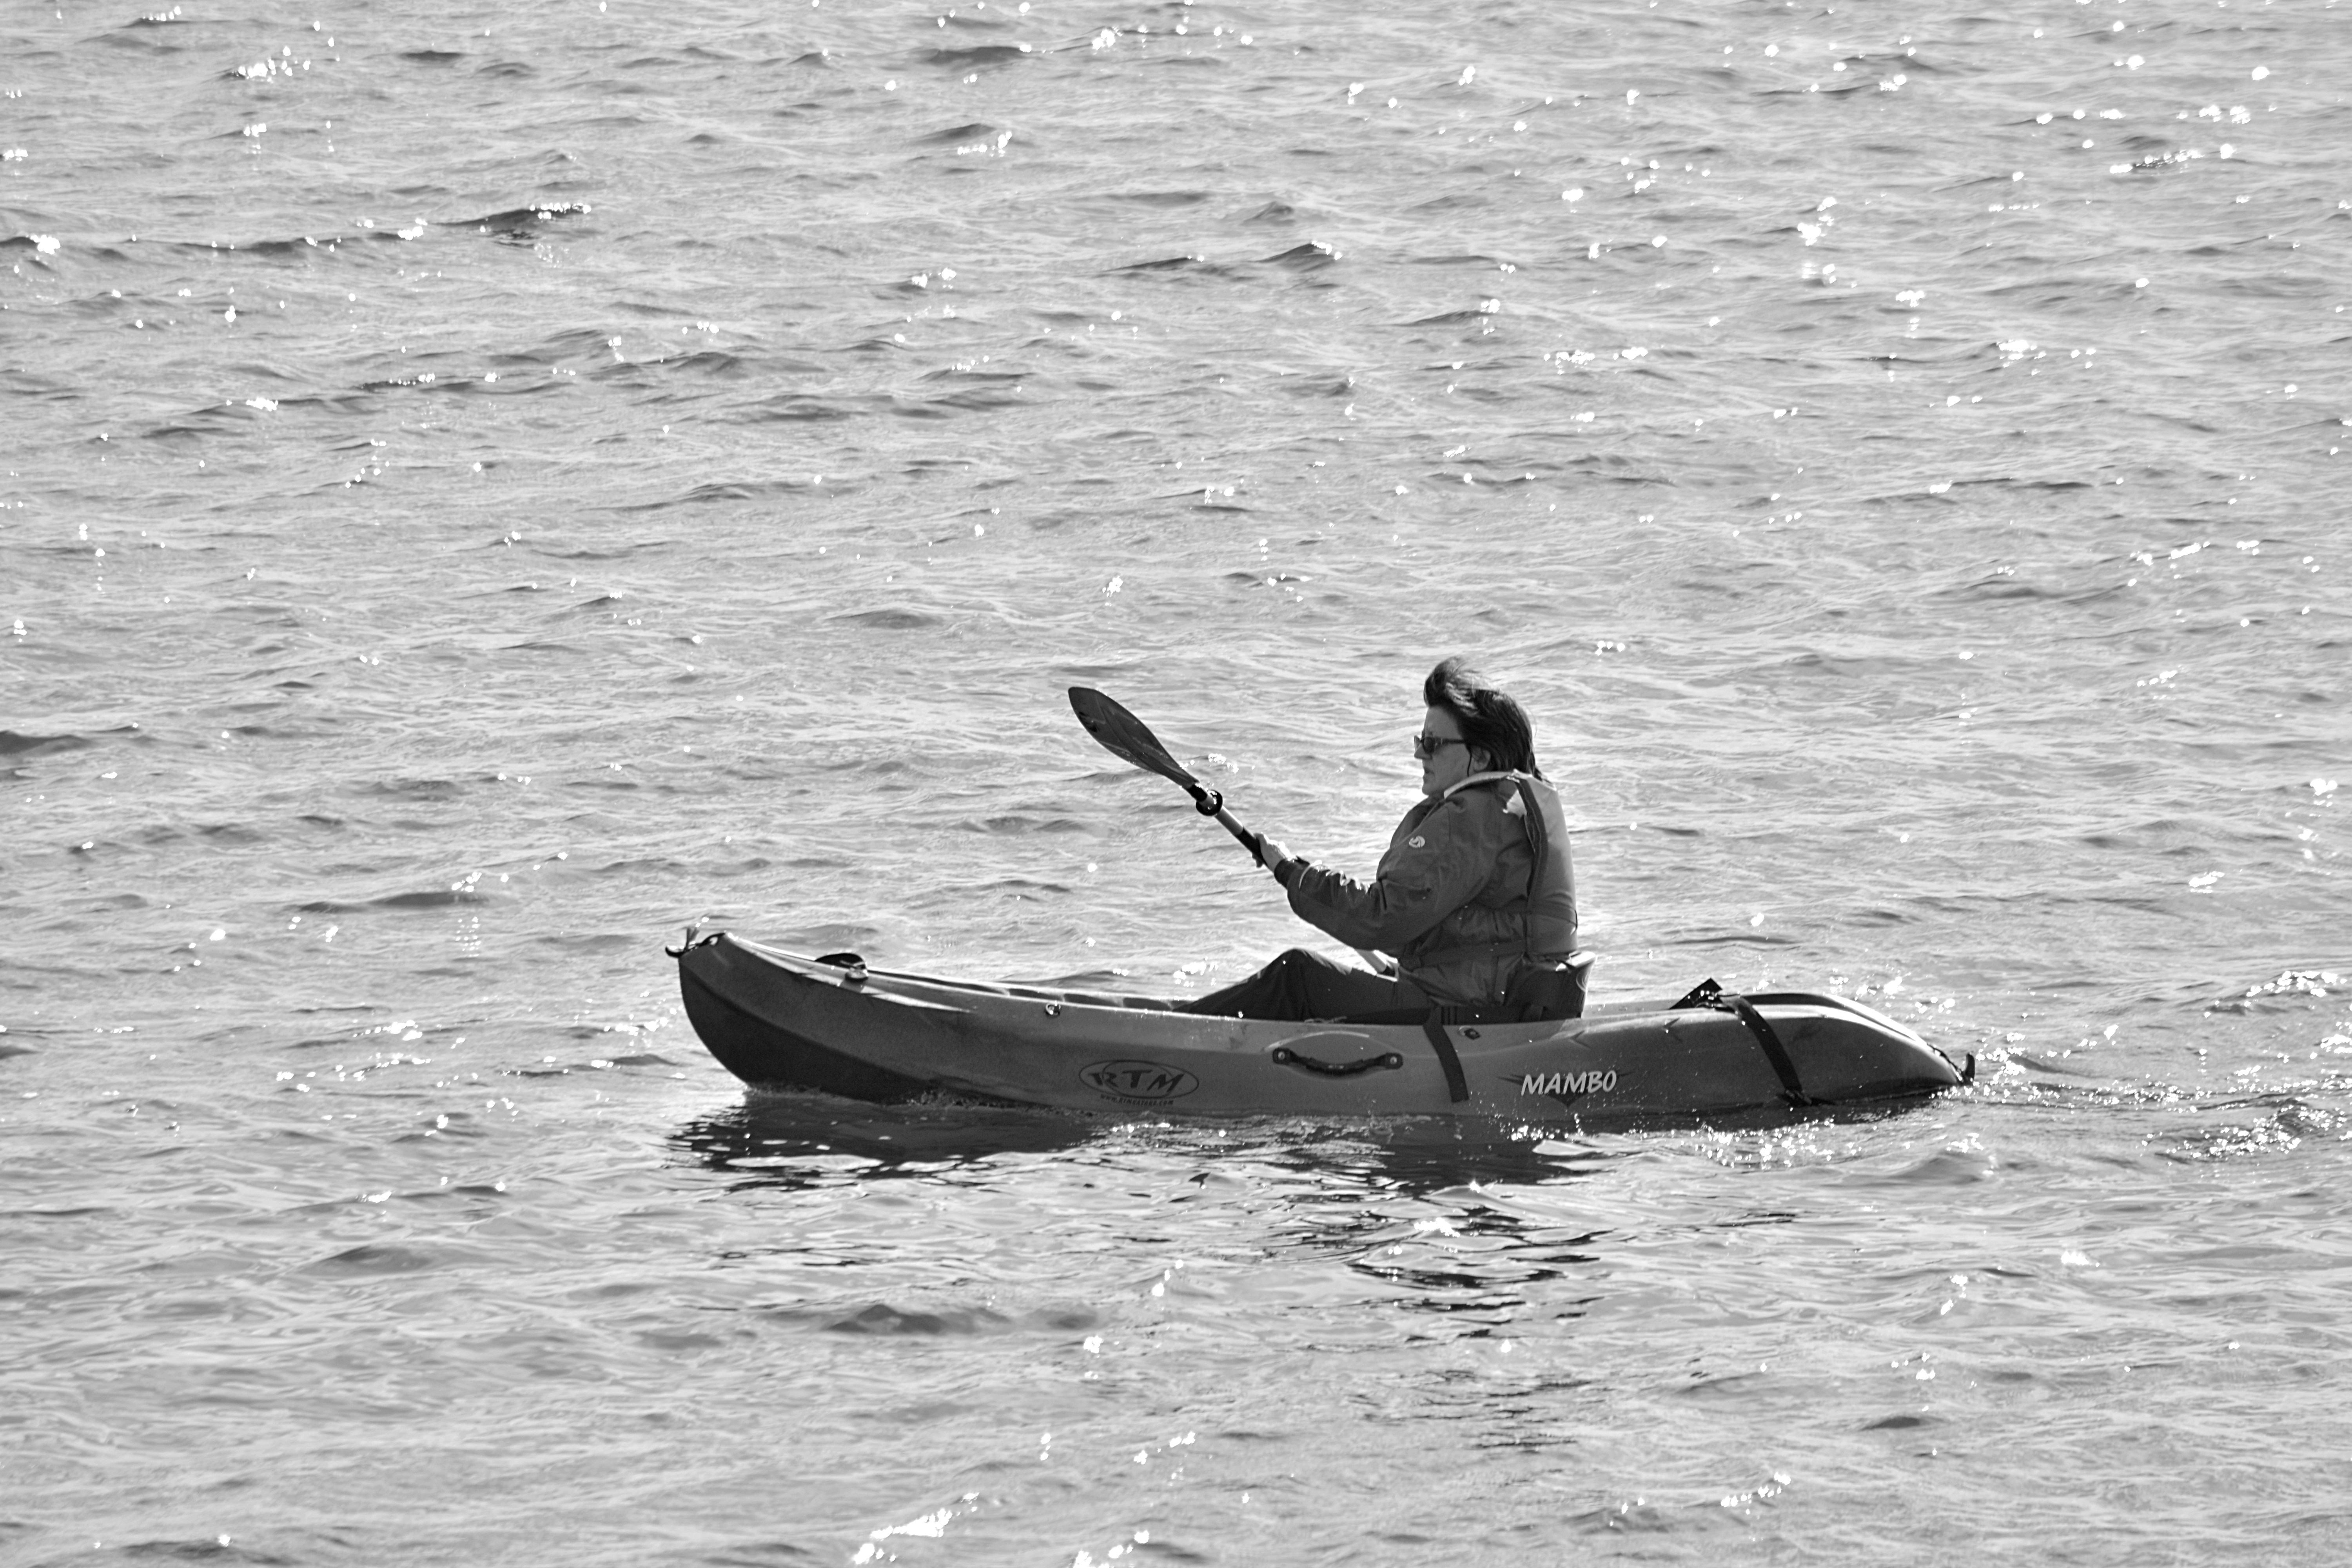
sea, water, outdoor, black and white, sport, boat, wave, canoe, paddle, vehicle, relax, monochrome, leisure, kayak, sports equipment, boating, character, watercraft, canoeing, water sports, water sport, sea kayak, monochrome photography, canoe kayak, watercraft rowing